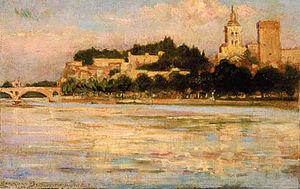
Le Pont Saint-Bénézet, couramment appelé Pont d'Avignon, est un vestige de pont sur le Rhône composé de quatre arches.
Le Palais des papes d'Avignon est la plus grande des constructions gothiques du Moyen Âge.
La cathédrale Notre-Dame-des-Doms est une cathédrale catholique romaine située à Avignon, dans le département français du Vaucluse et la région Provence-Alpes-Côte d'Azur, à côté du Palais des papes d'Avignon.